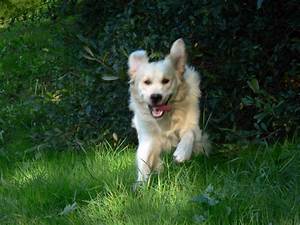
Label: dog